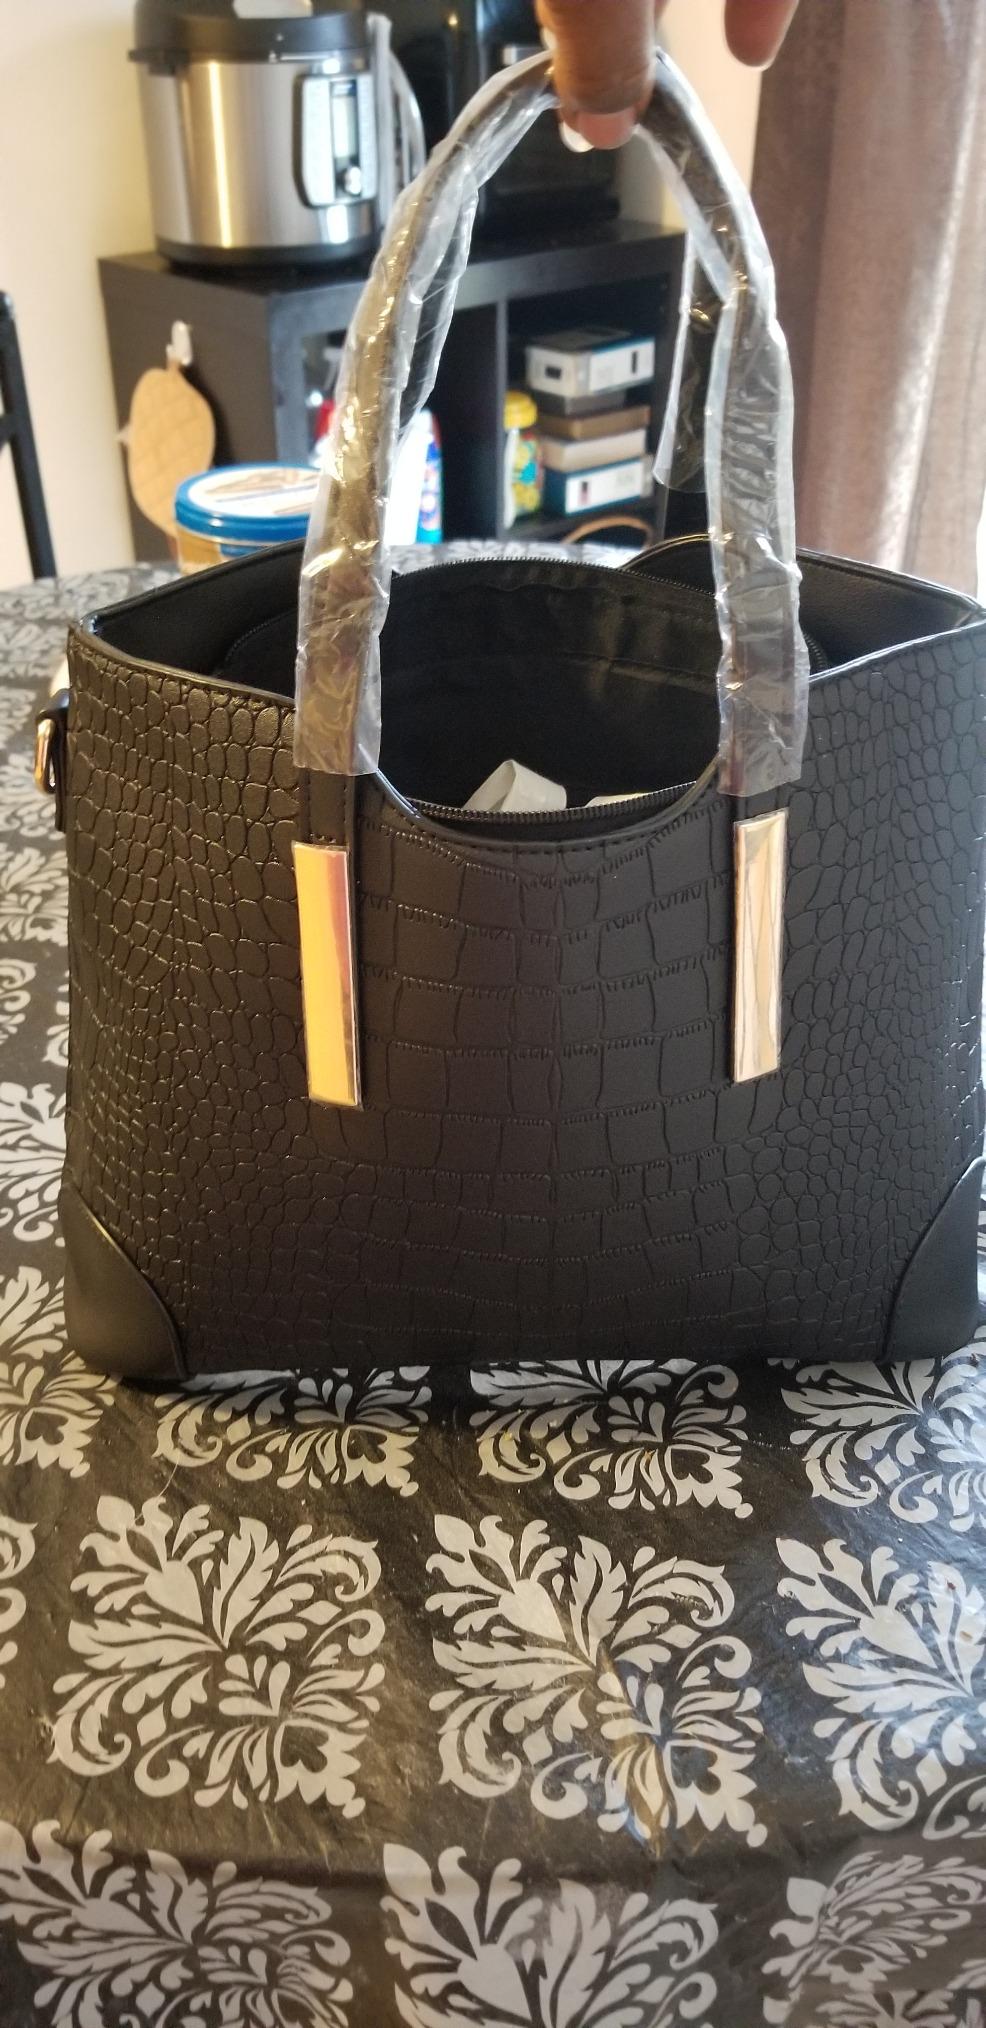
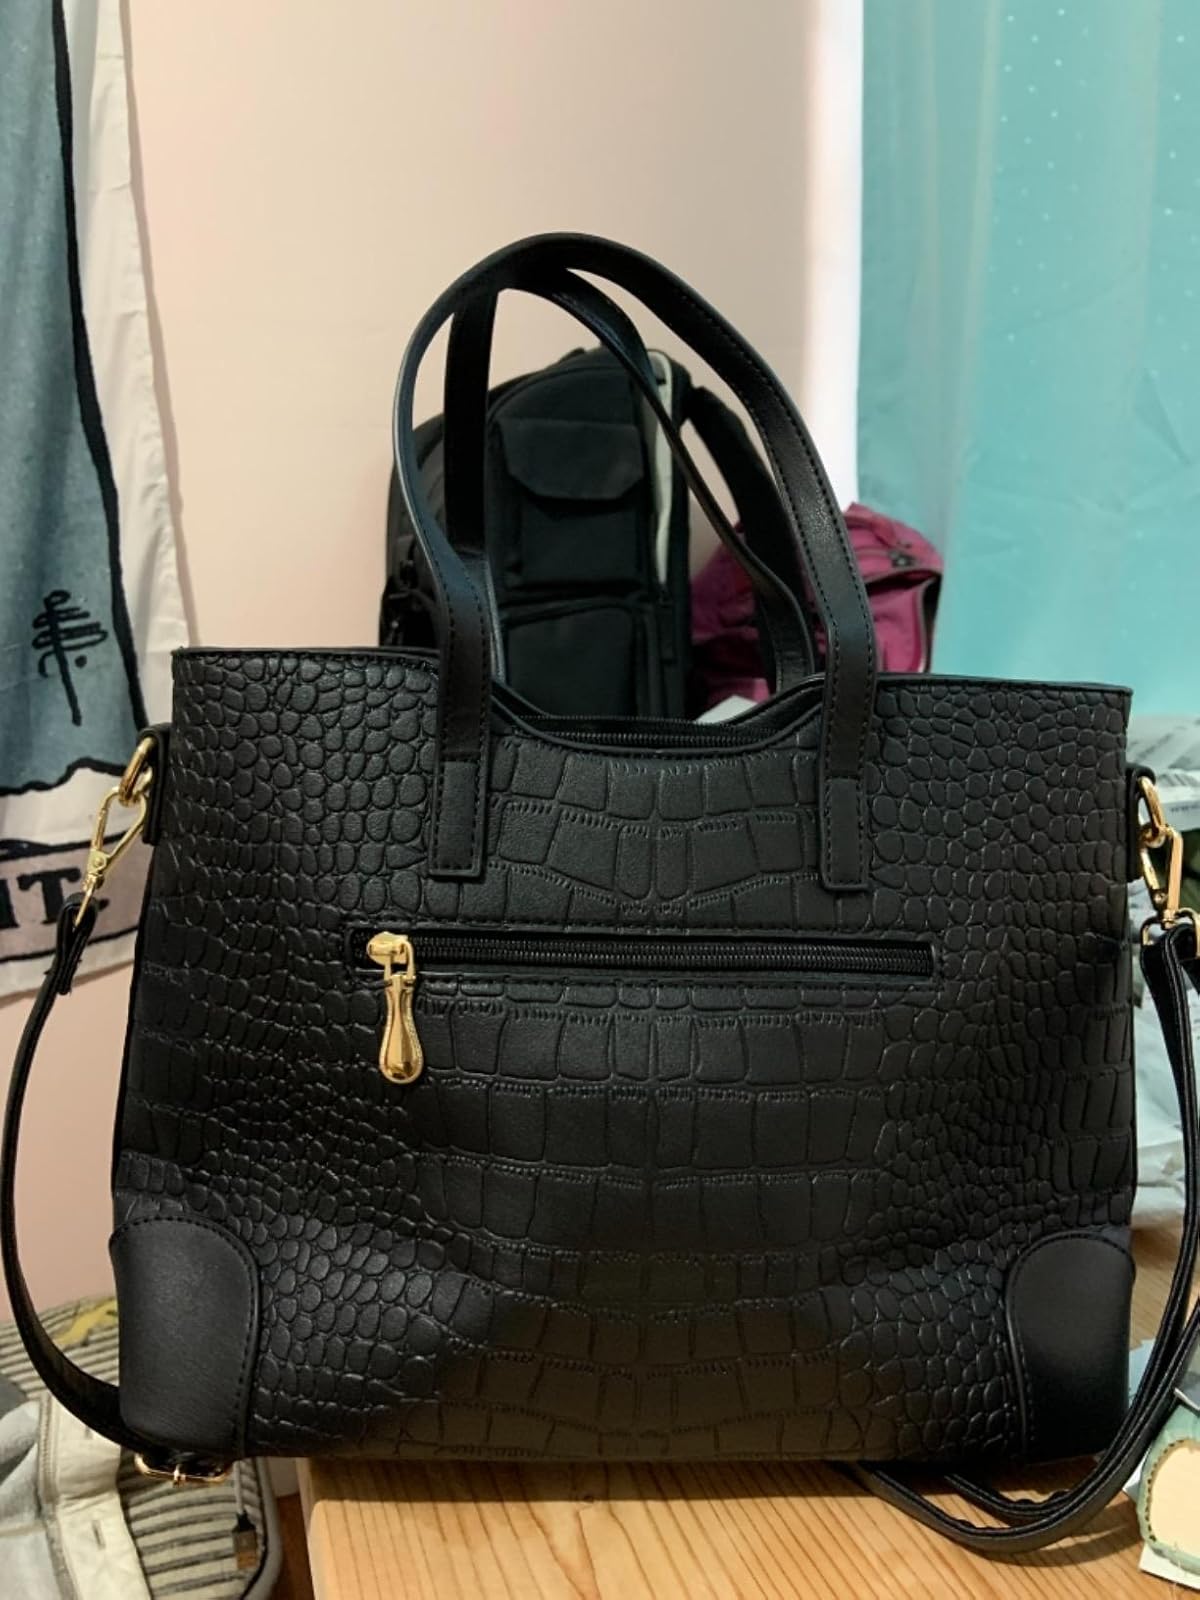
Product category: accessories_handbag
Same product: yes